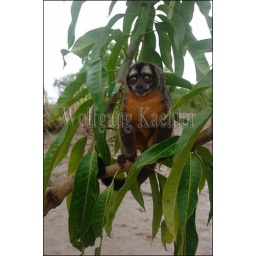
Peru, amazon river basin, near iquitos, maranon river, night owl monkey in tree